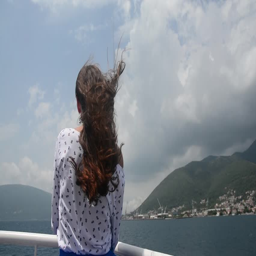
a girl on a ship with flying hair against the background of mountains and sky